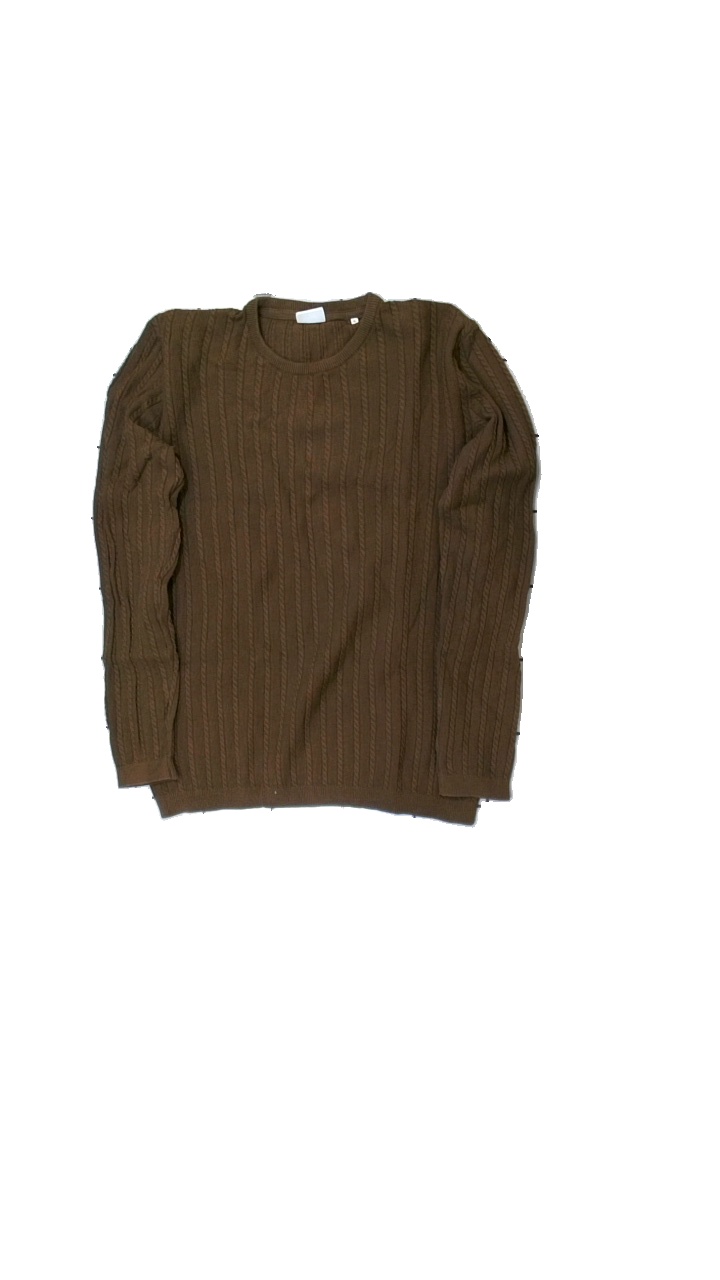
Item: Sweater (Ladies)
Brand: Tailored
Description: Kabelstickad sweater
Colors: Brown
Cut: C-collar
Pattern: Other
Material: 100% bomull
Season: All
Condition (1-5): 5
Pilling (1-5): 5
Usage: Reuse
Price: <50